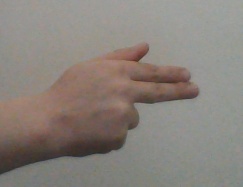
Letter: ghain